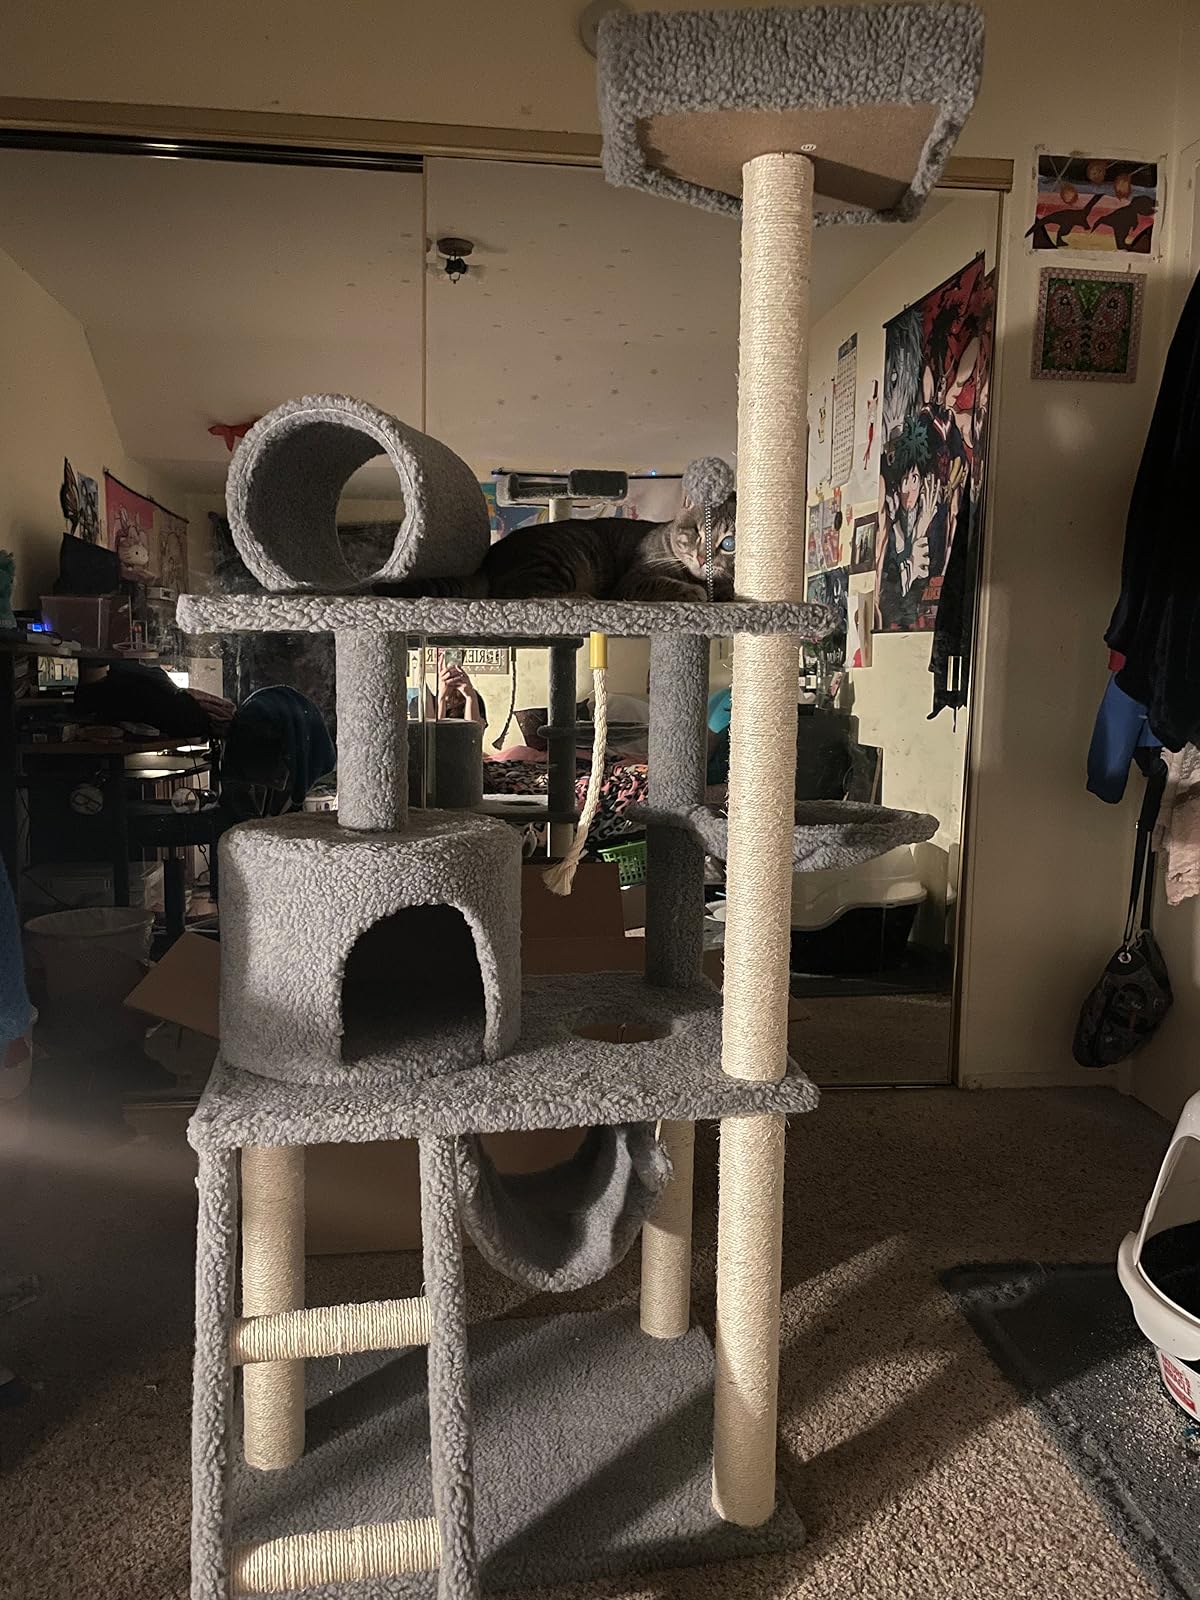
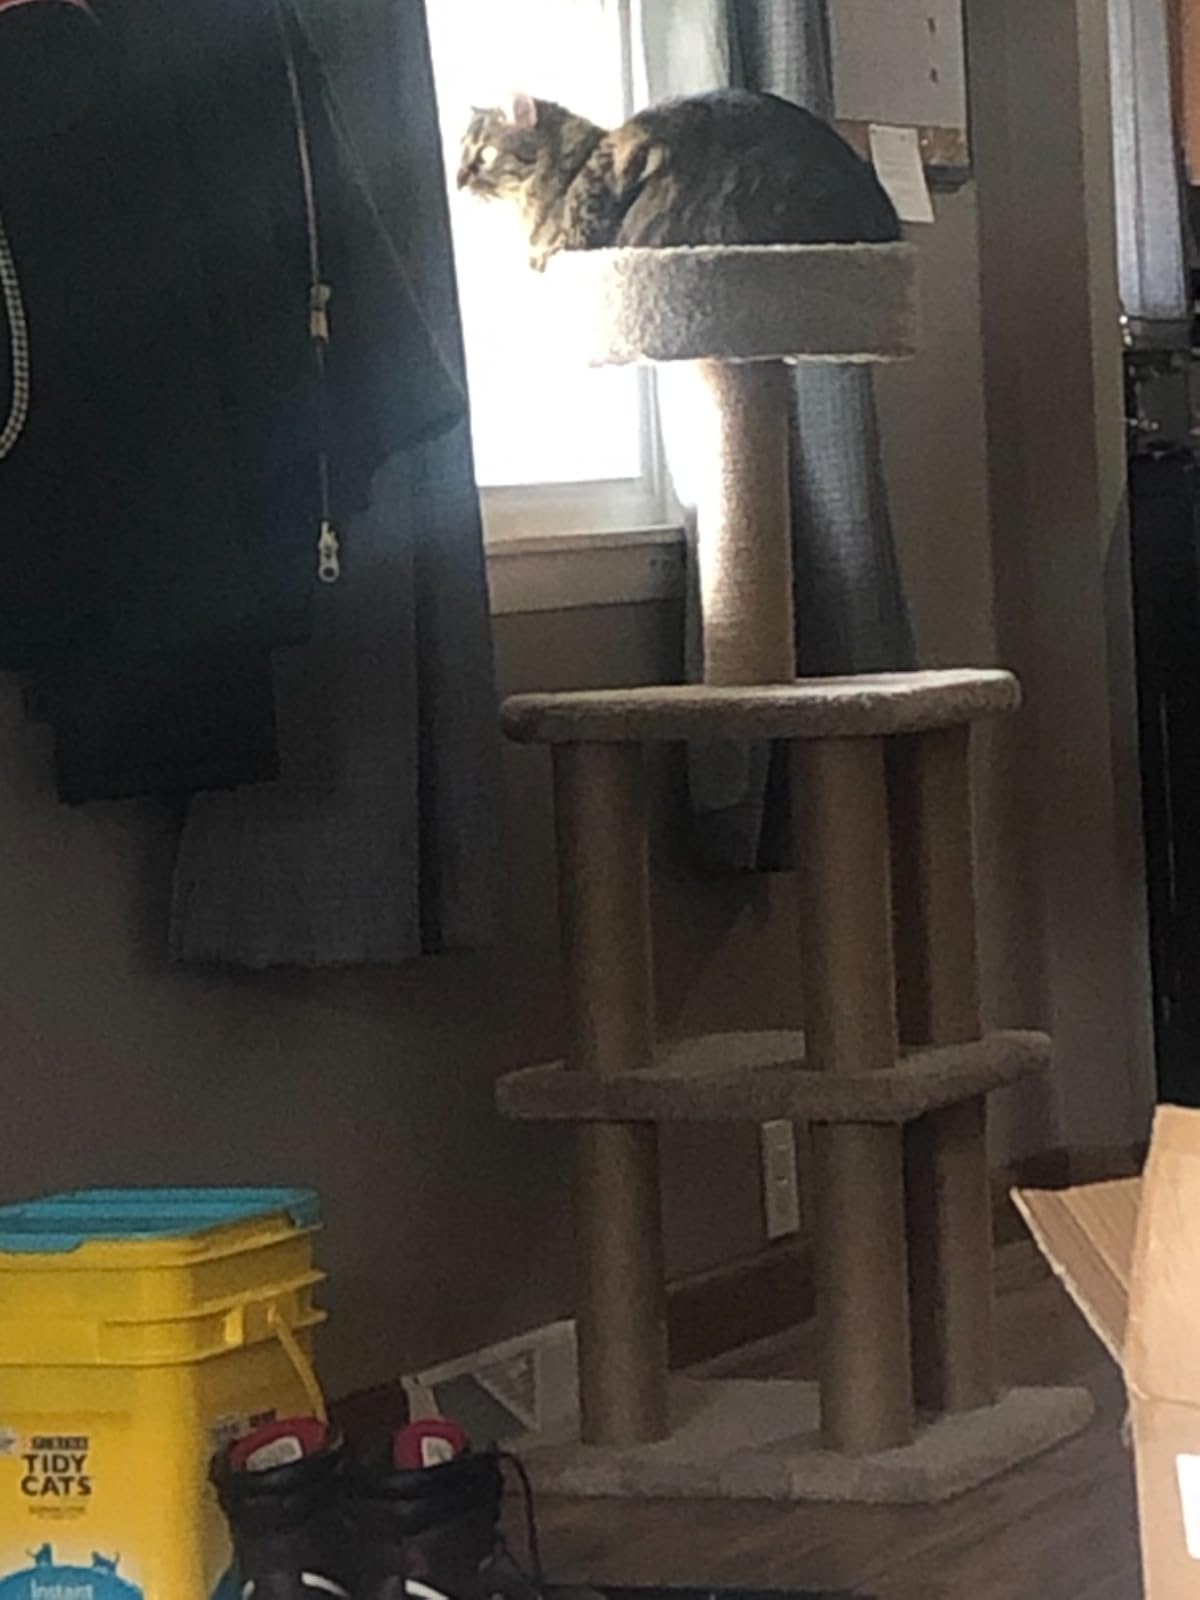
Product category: items_cat tree
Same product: no